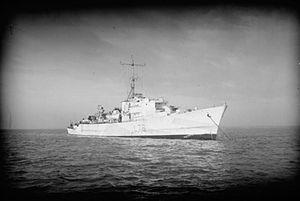
Le HMS Brecon est un destroyer d'escorte de classe Hunt de type IV construit pour la Royal Navy pendant la Seconde Guerre mondiale